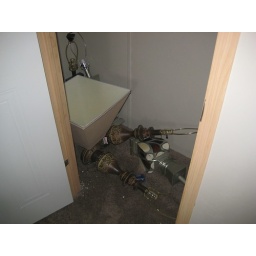
Misc lamps in master bedroom closet, 6 on the ground, 2 in bedroom and 2 in Living room